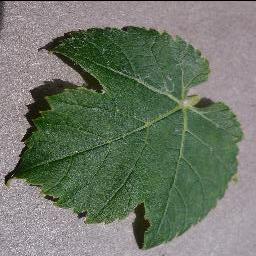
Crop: grape
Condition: healthy